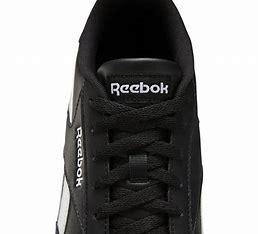
Brand: Reebok
Model: Royal Classic Jogger 3